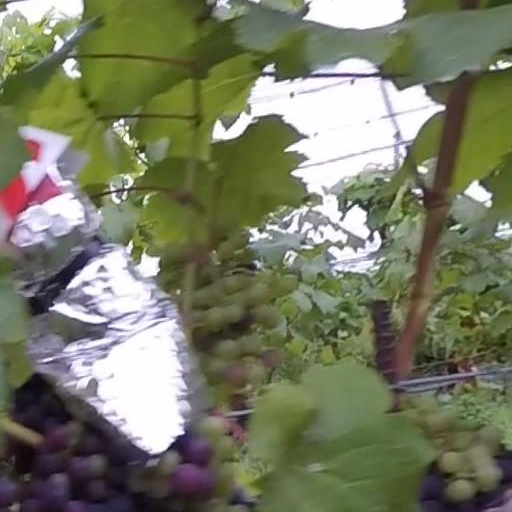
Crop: grape